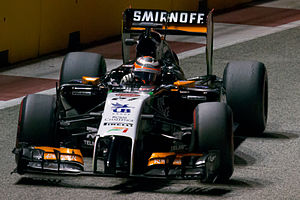
Formel 1 2014 / Billeder / Biler
Formel 1 2014 var den 65. sæson af FIA's Formel 1-verdensmesterskab. Sæsonen startede 16. marts i Australien og blev afsluttet 23. november i Abu Dhabi. 22 kører og 11 konstruktører konkurrerede over 19 løb om verdensmesterskabstitlen i henholdsvis kørermesterskabet og konstruktørmesterskabet. Sæsonen blev domineret af Mercedes-teamet, som sikrede sig konstruktørmesterskabet med klar margin. Mercedes-kørerne Lewis Hamilton og Nico Rosberg kæmpede om titlen i kørermesterskabet, og det var først i det sidste løb i Abu Dhabi at Hamilton tog sejren i mesterskabet.